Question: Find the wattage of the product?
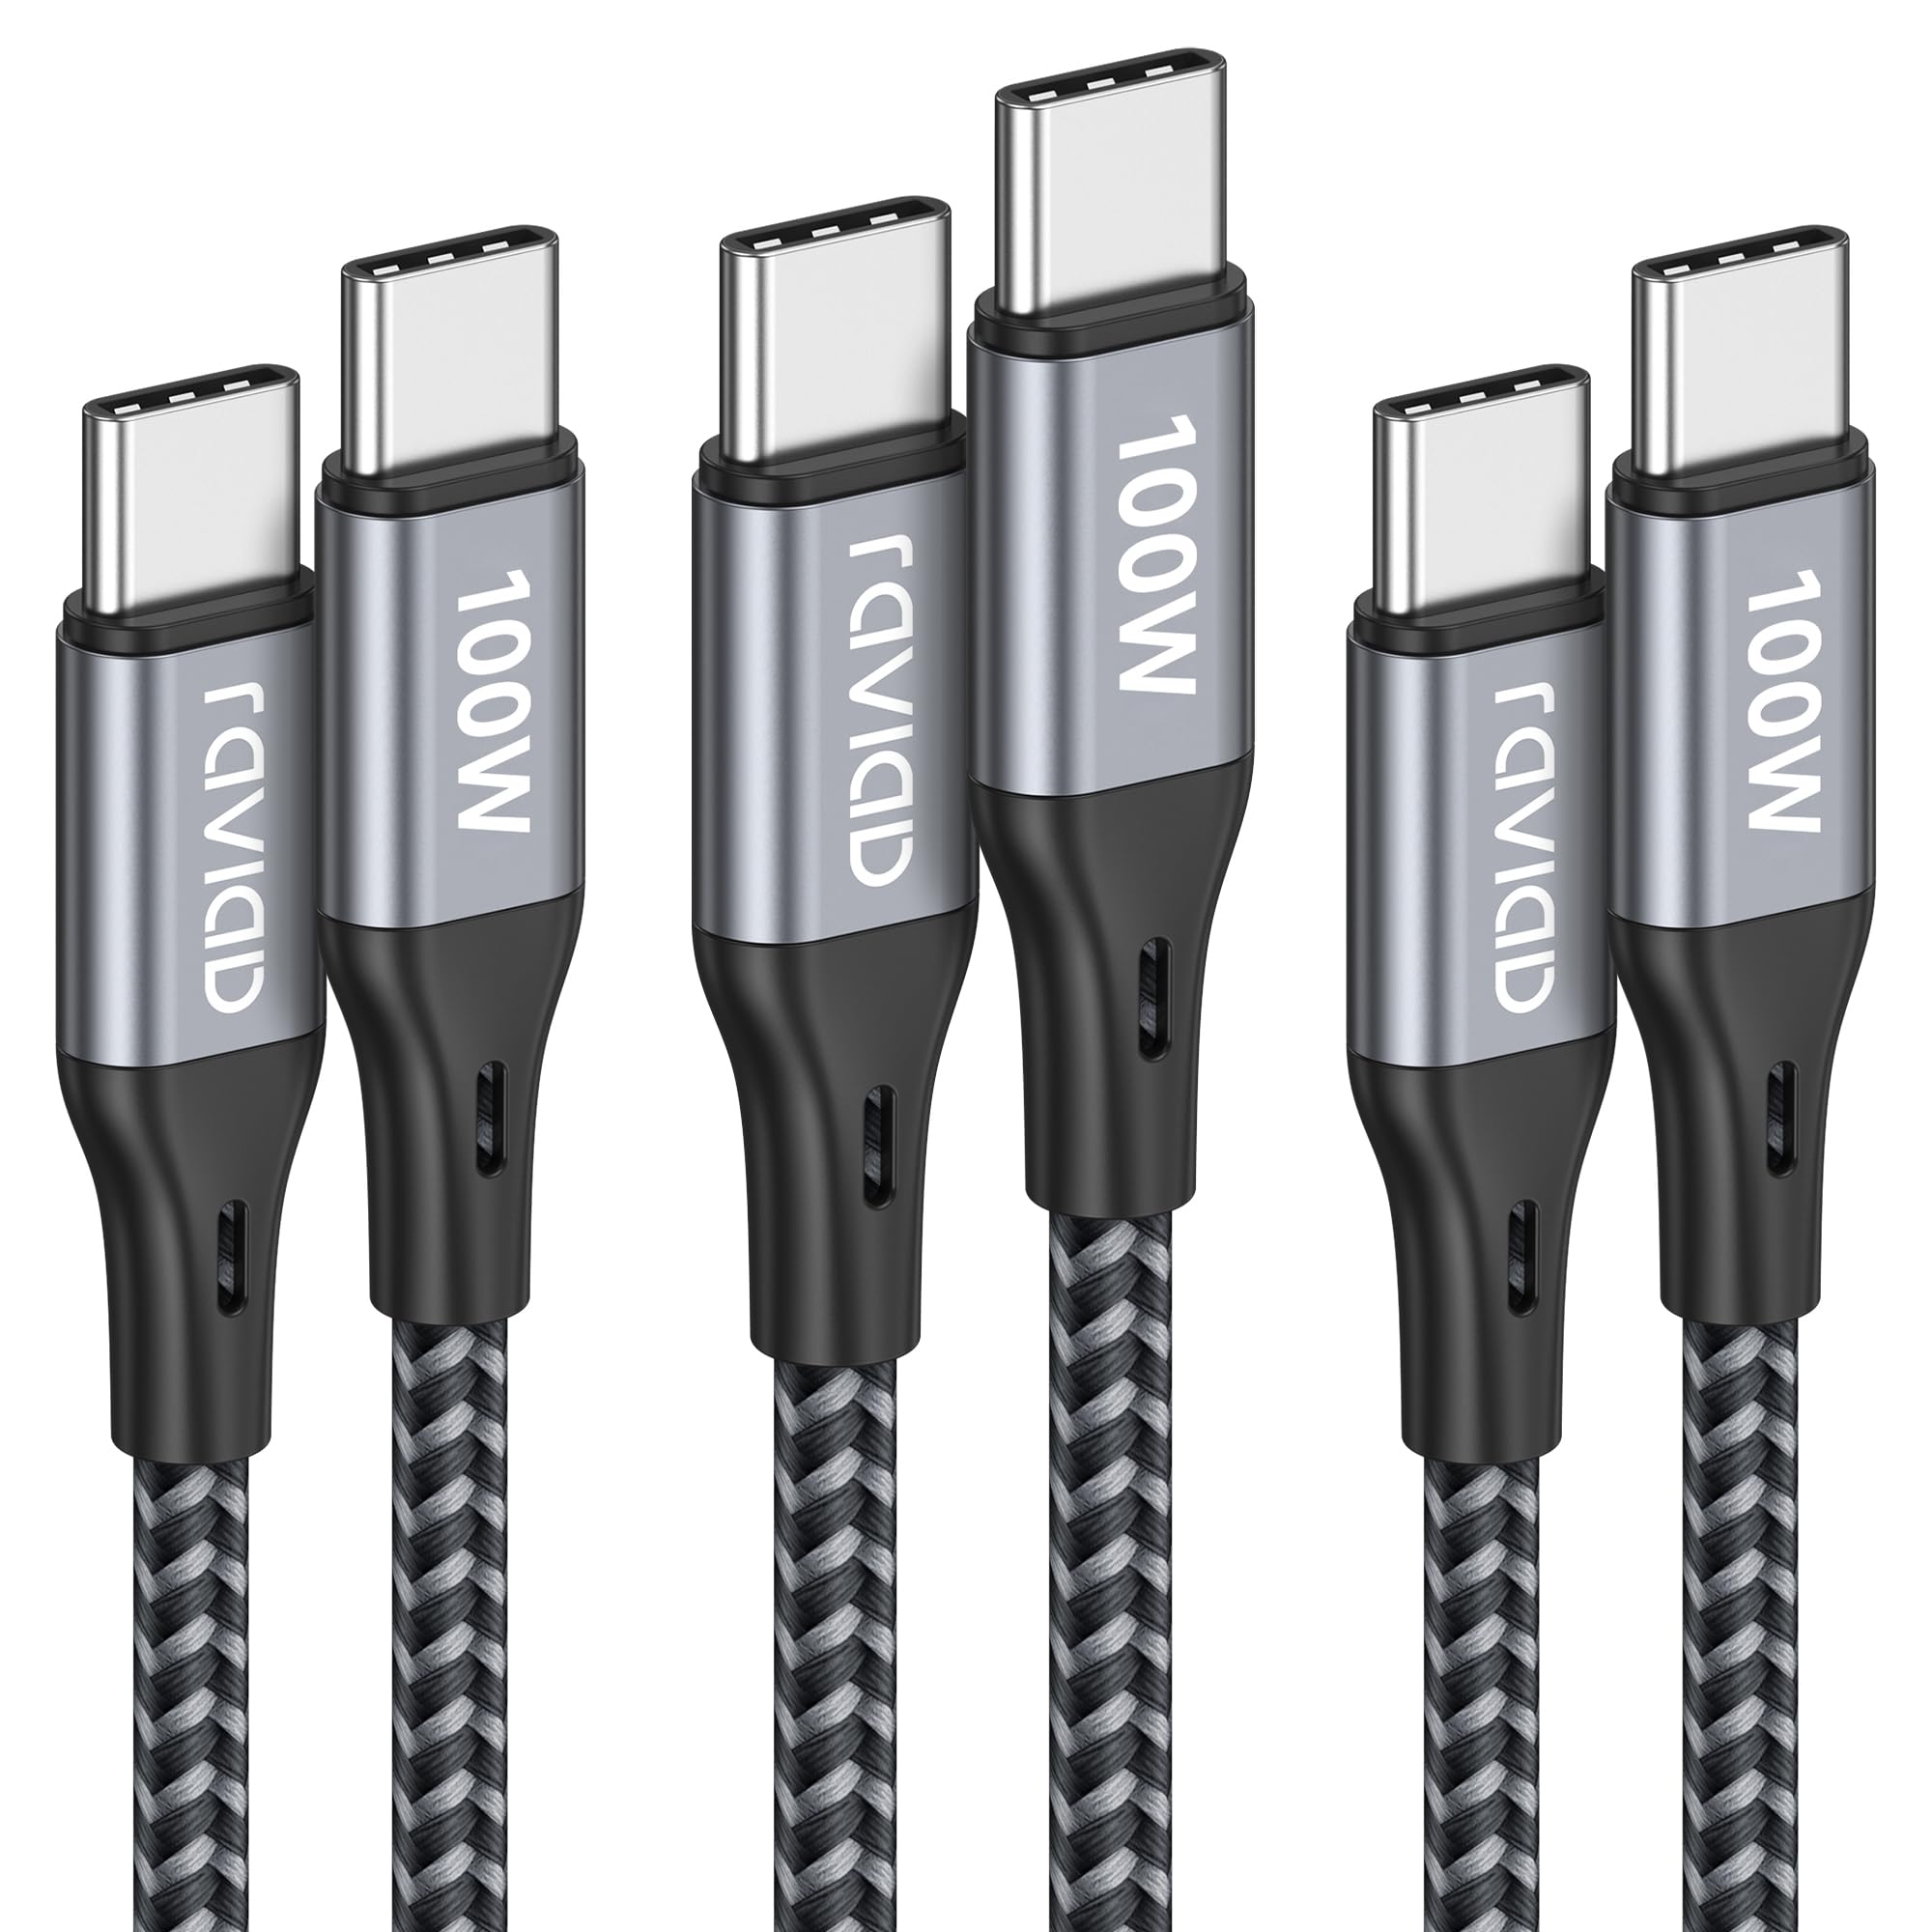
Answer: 100.0 watt